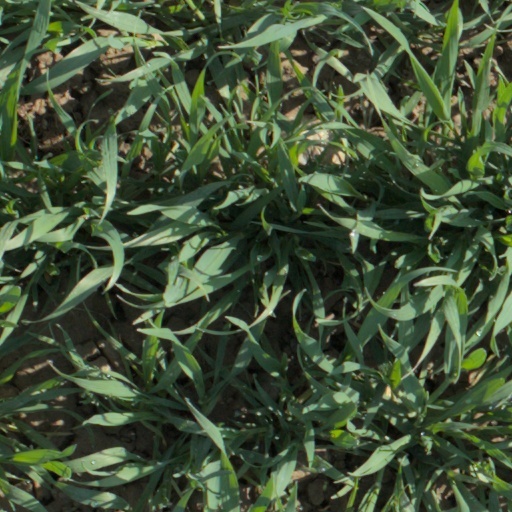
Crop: wheat